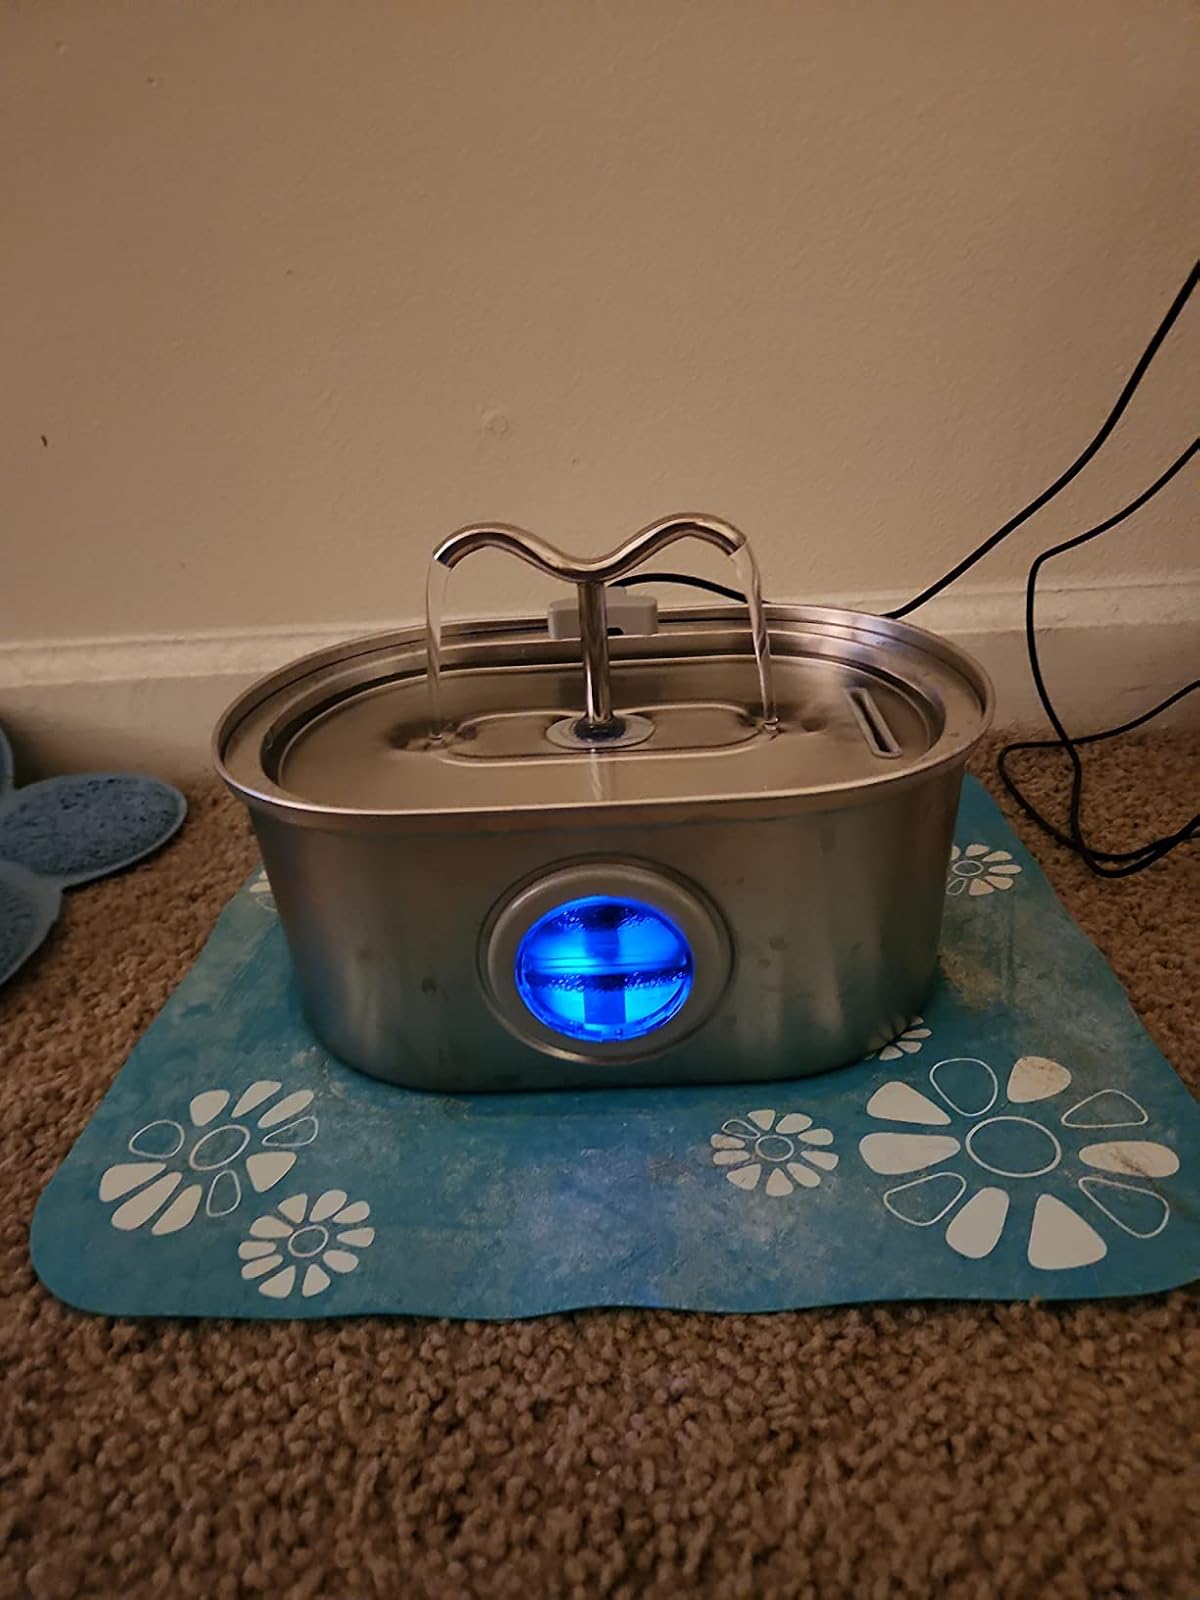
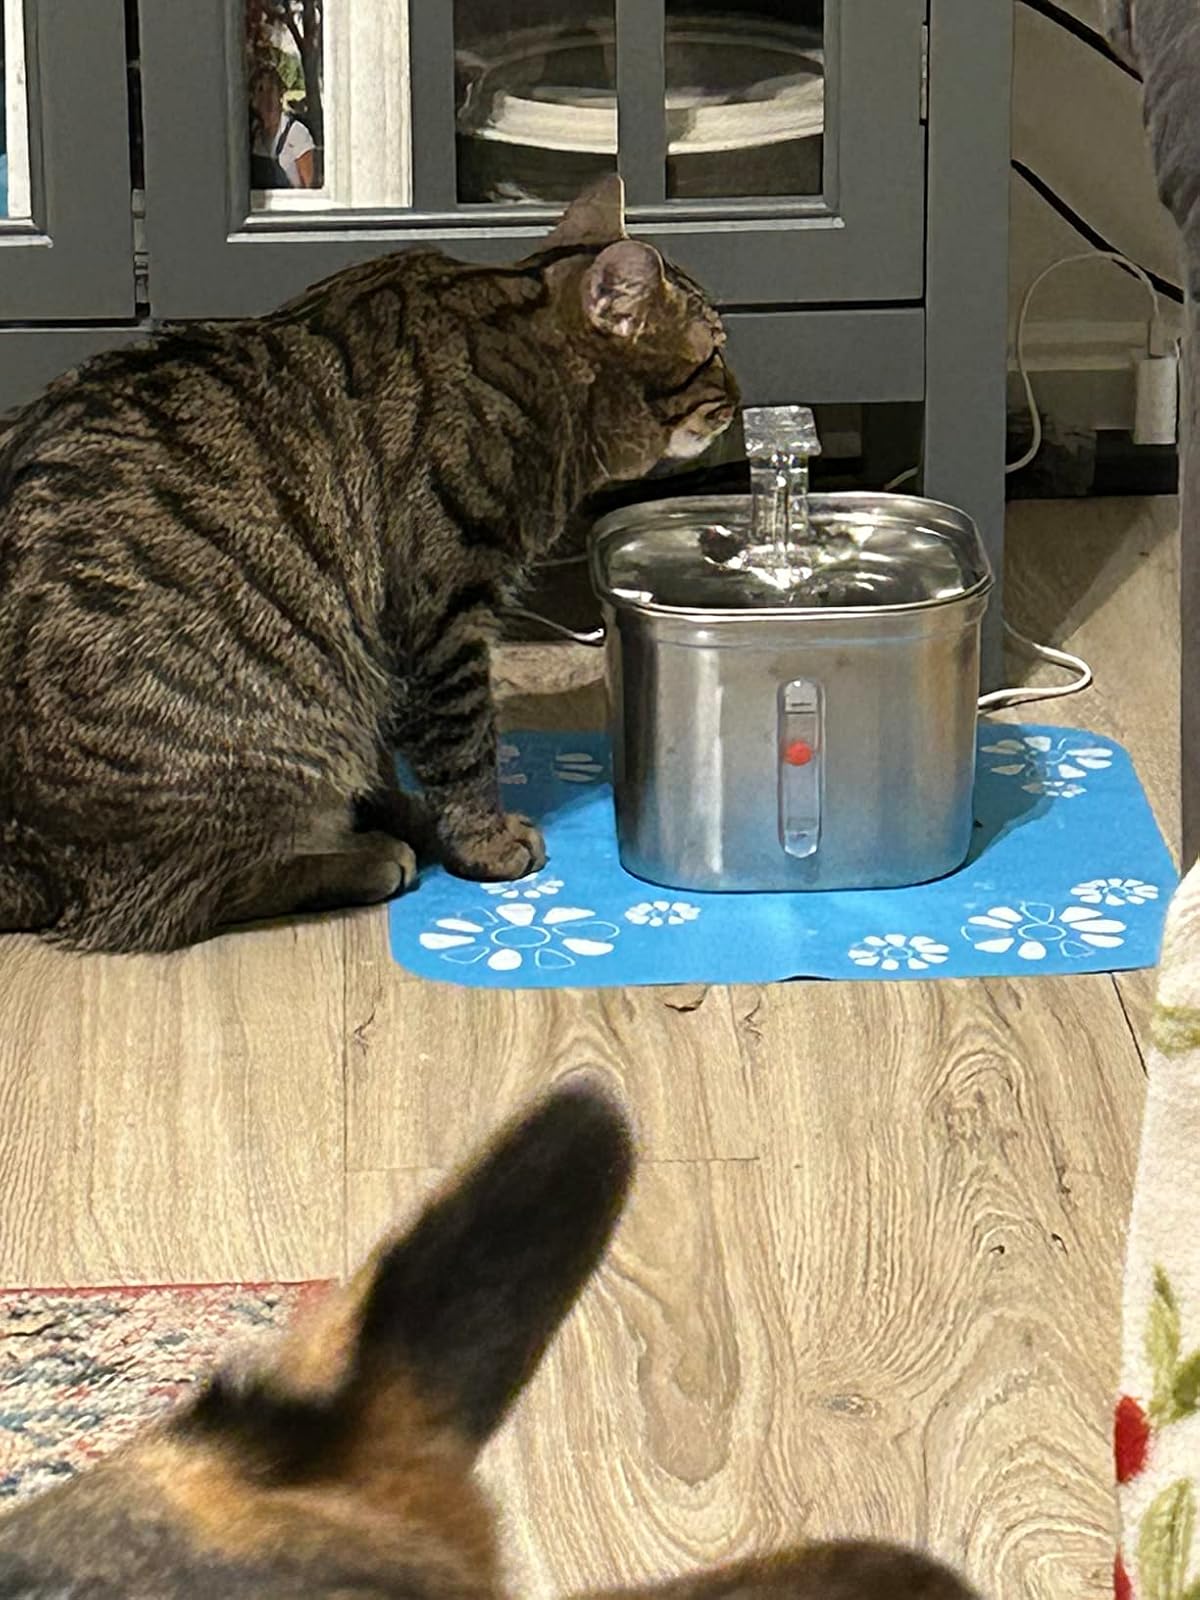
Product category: items_bowl
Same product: no